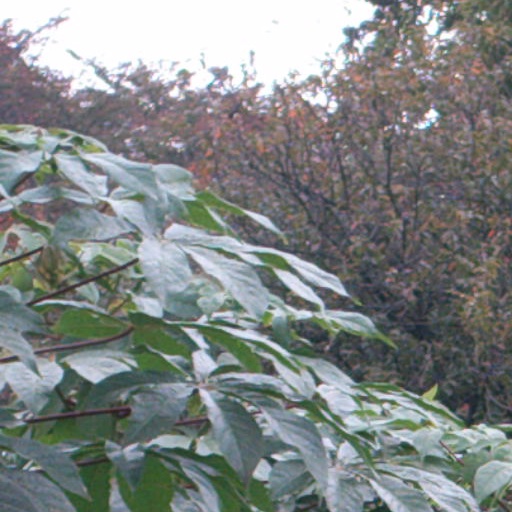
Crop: cassava